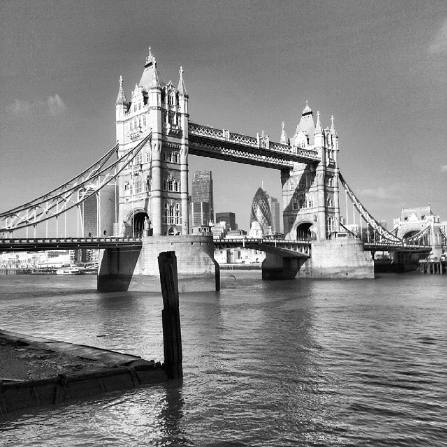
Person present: No